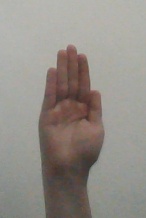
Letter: seen